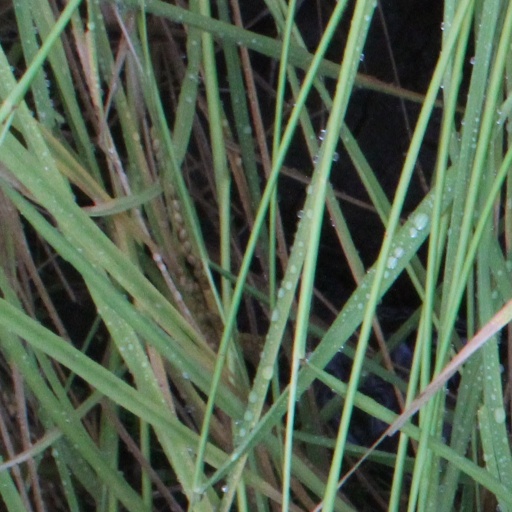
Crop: rice